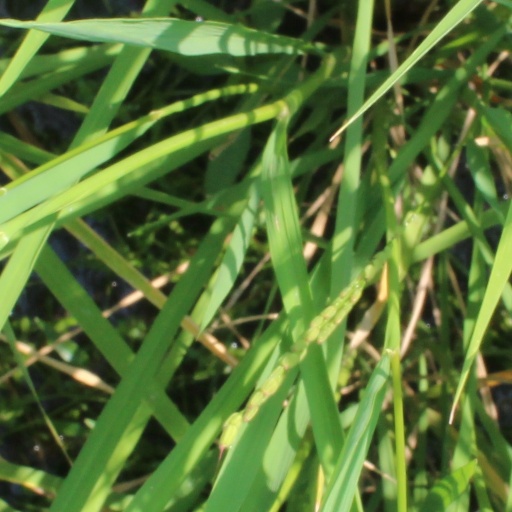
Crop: rice